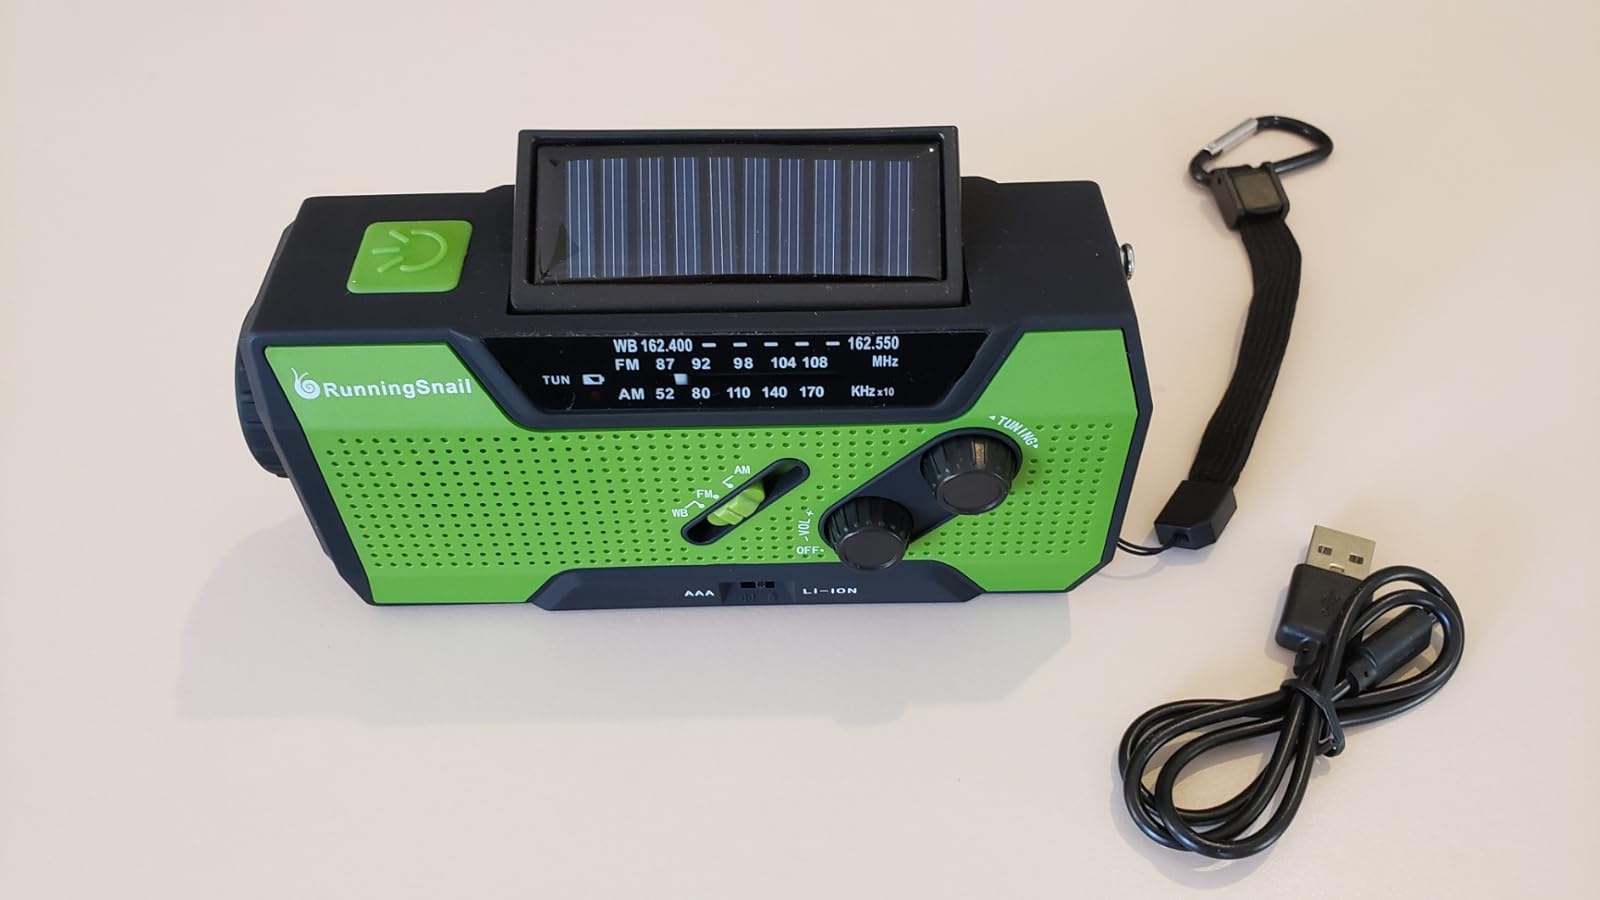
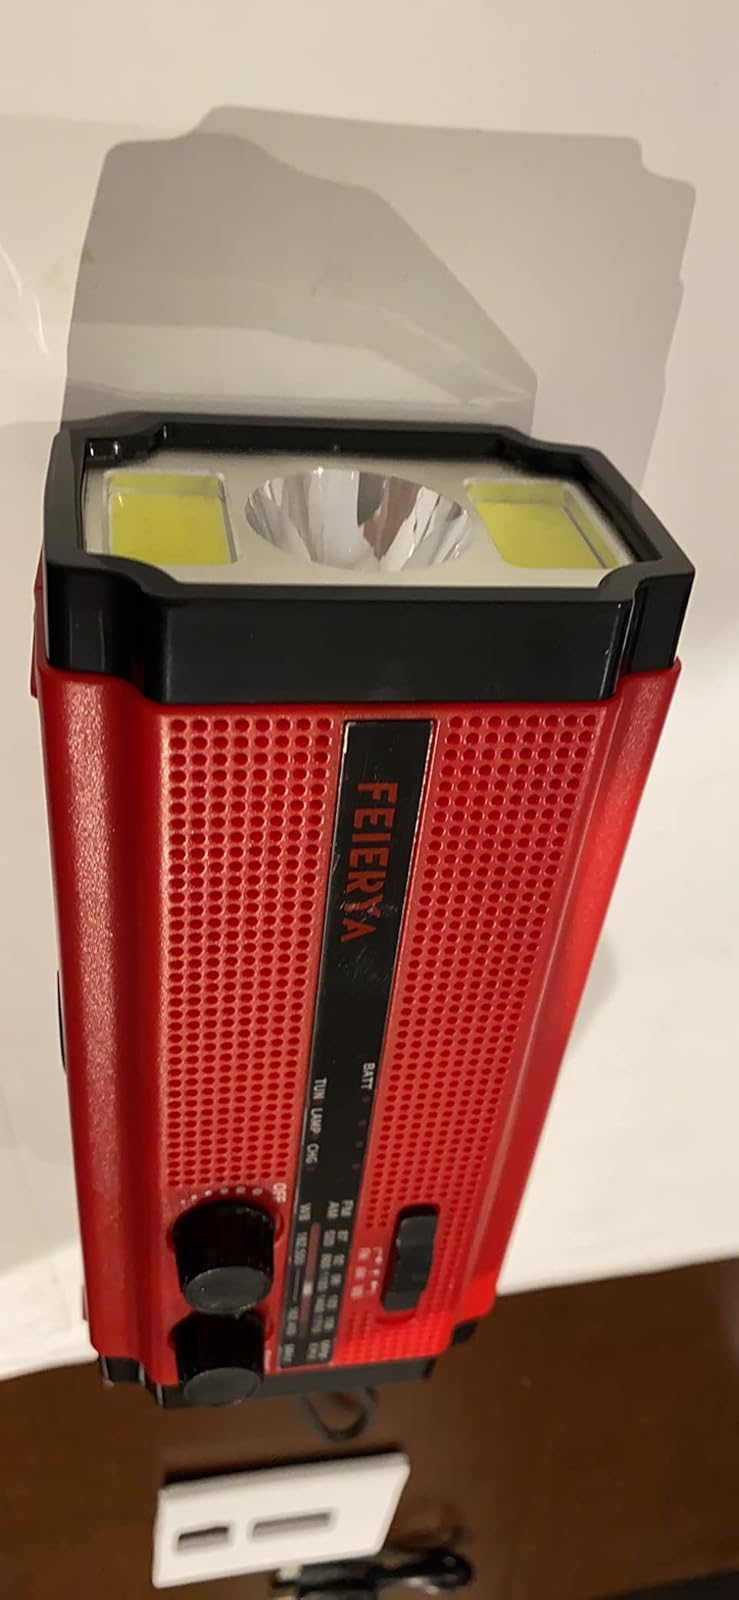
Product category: radio
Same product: no